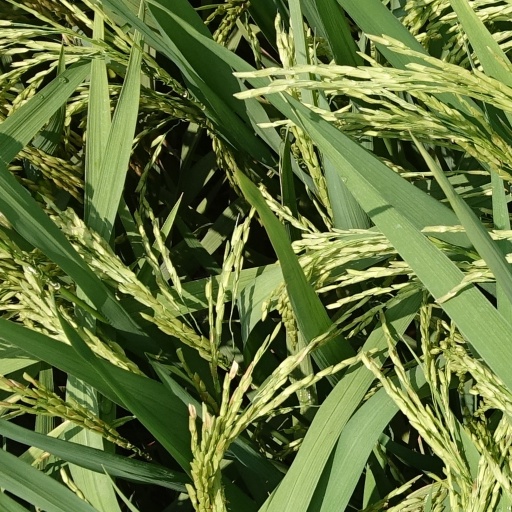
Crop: rice